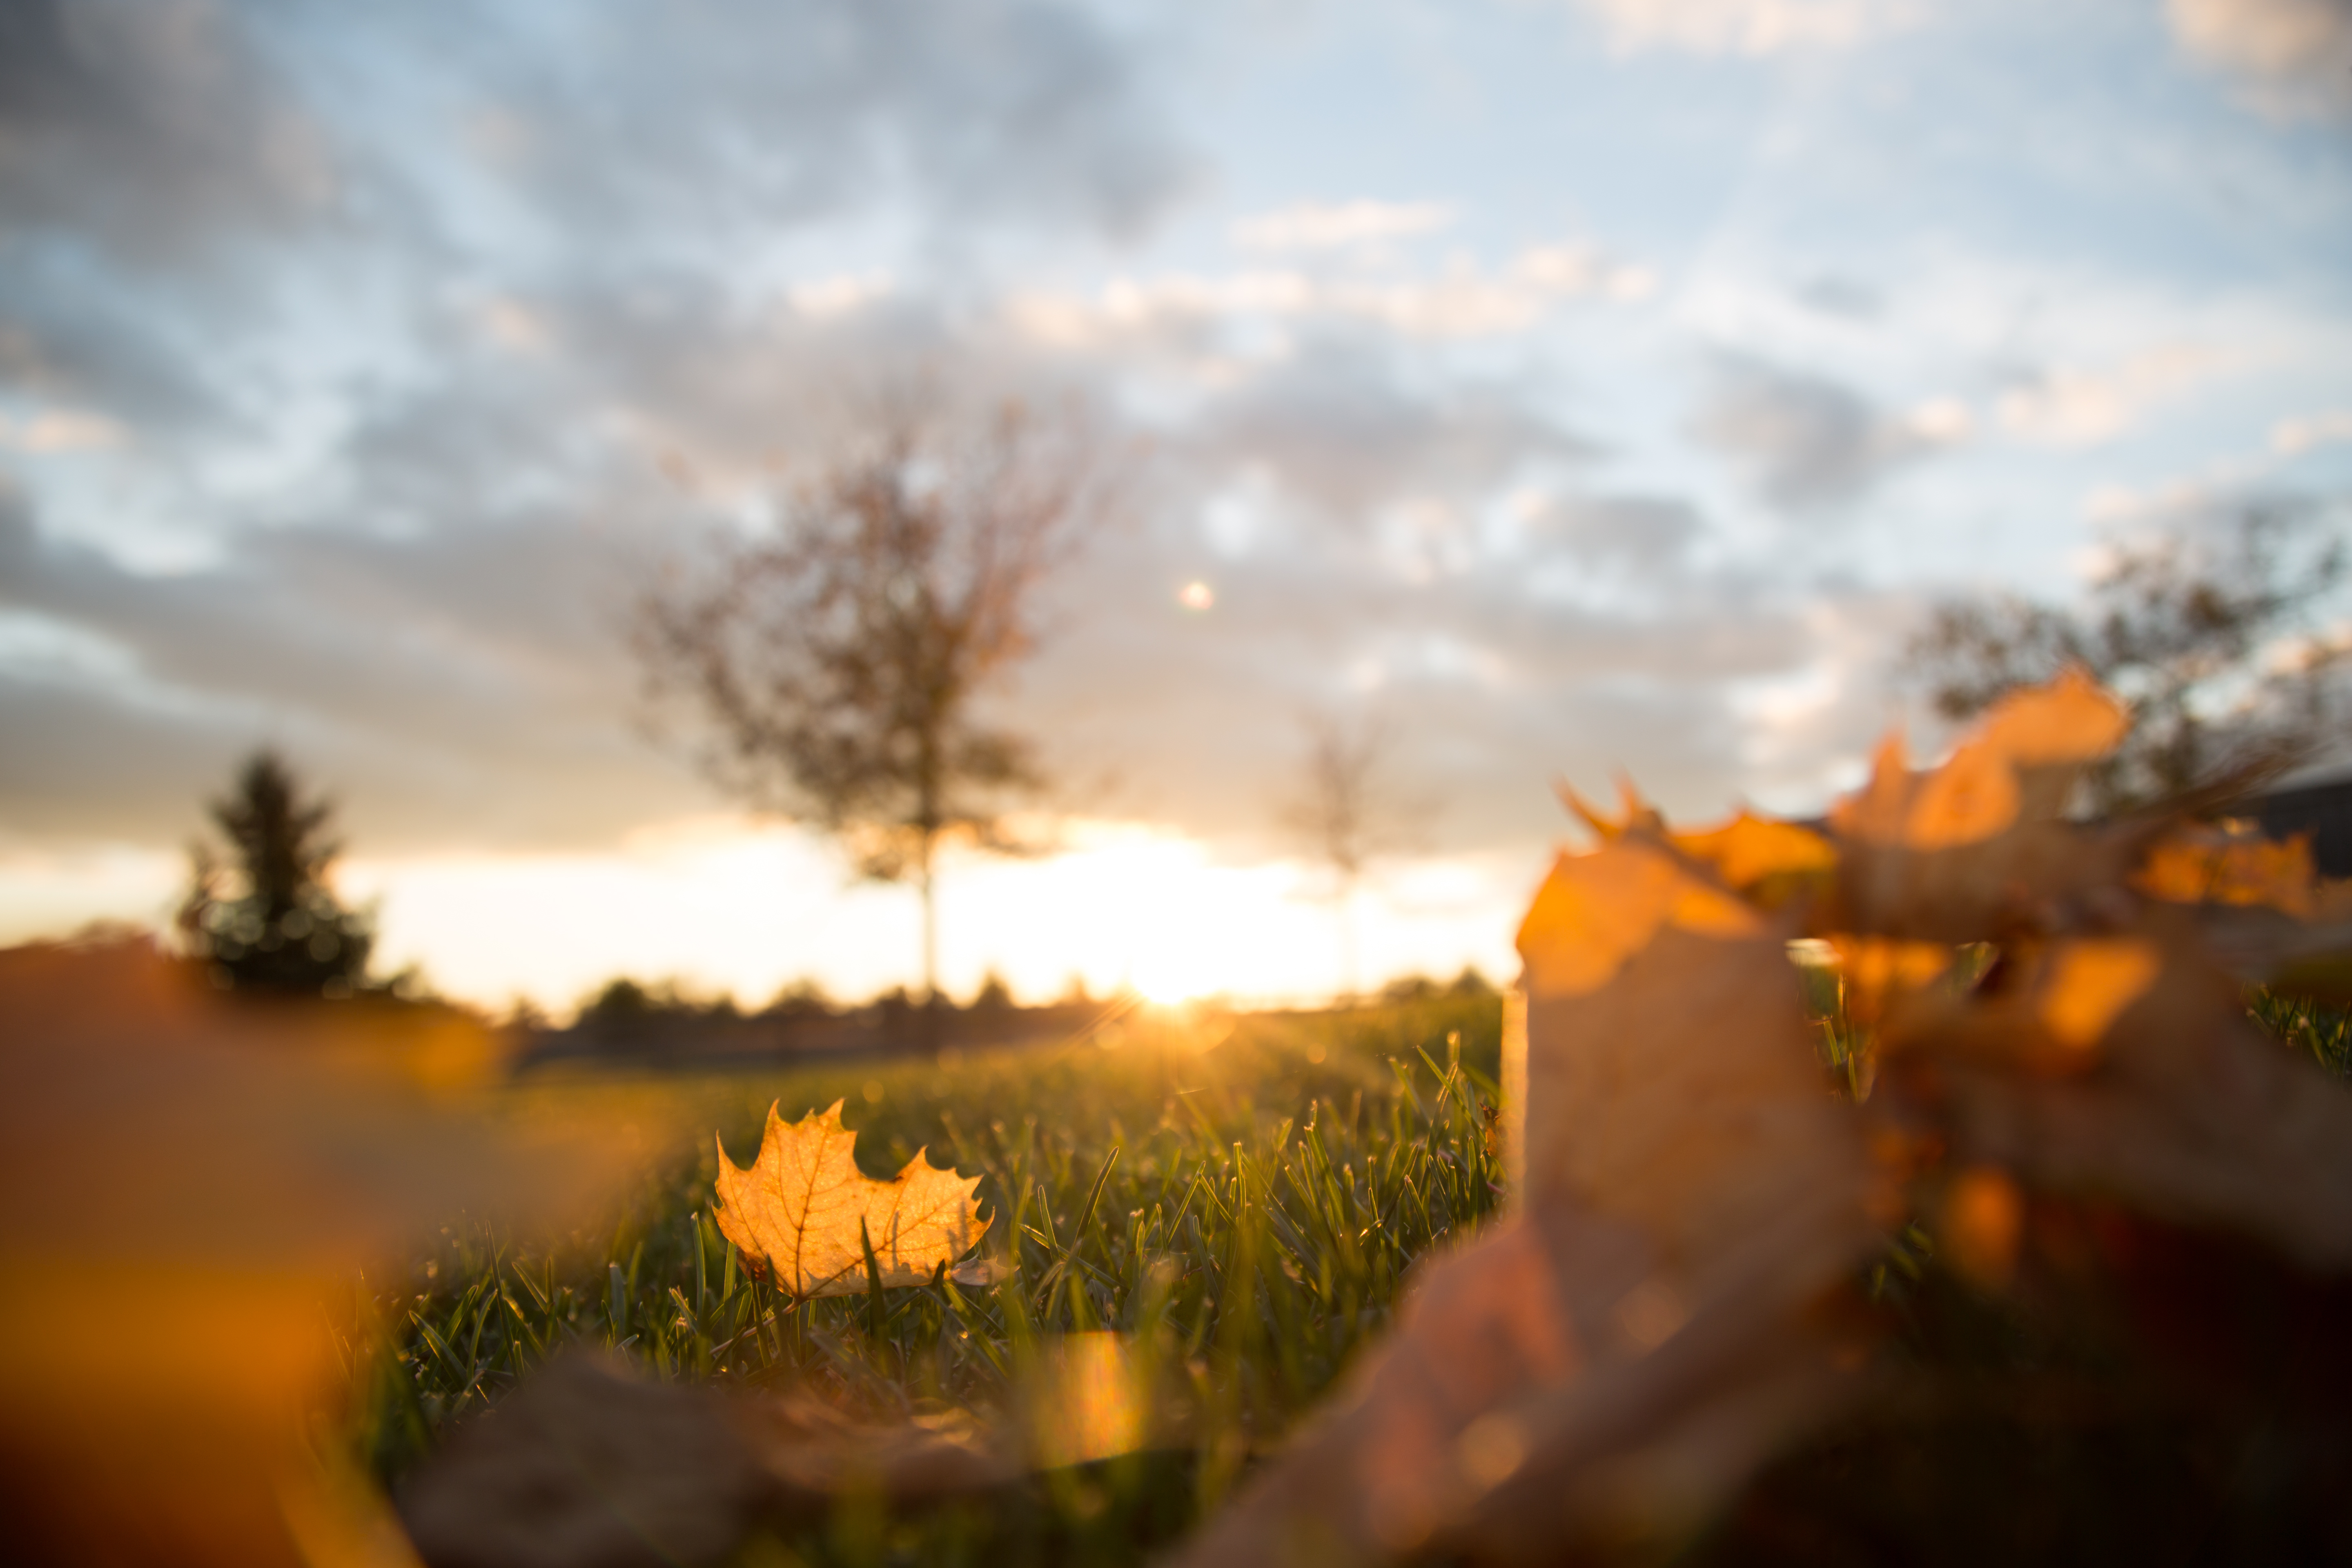
tree, nature, blur, cloud, plant, sky, sunrise, sunset, field, sunlight, morning, leaf, flower, dawn, dusk, evening, autumn, season, golden hour, close up, trees, leaves, clouds, branches, blurry, autumn leaves, maple leaves, dry leaves, sun glare, atmospheric phenomenon